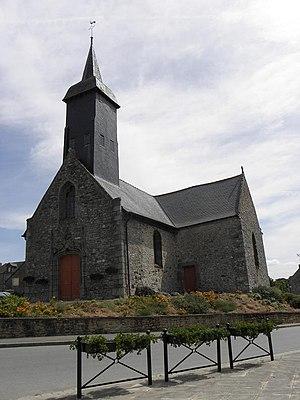
Église Saint-Pierre de Dourdain (35).
Dourdain est une commune française située dans le département d'Ille-et-Vilaine, en région Bretagne, peuplée de 1 159 habitants.